ALFA 20/30 HP

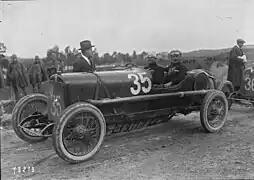
Antonio Ascari in his Alfa Romeo 20-30 ES at the 1922 Targa Florio

The ES Sport was based on the 1914 20/30 E model, the "S" being added to emphasize the sportiness of the car. Notably, the ES had electric lights and an electric starter. The chassis was shortened from previous models as well.